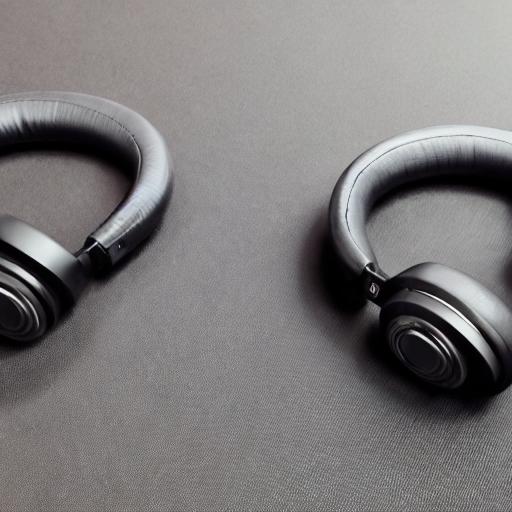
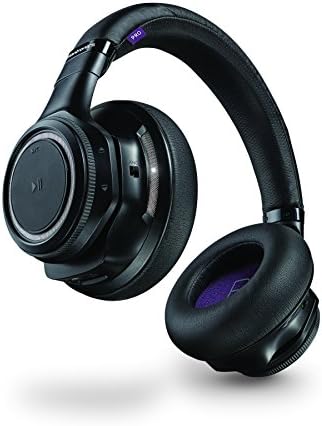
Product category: headphones
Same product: no